List of Case Closed characters

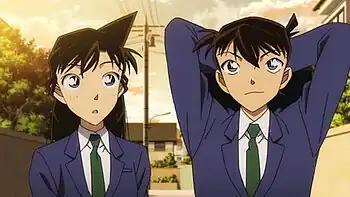
Rachel Moore (left) and Jimmy Kudo (right) as they appear in the anime adaptation

Jimmy Kudo, known as in Japan, is a high school detective who solves difficult cases for the police. During one of his investigations, he is attacked and forced to take an experimental poison by a member of the Black Organization. However, due to a rare side-effect, he shrinks to the form of a young child. In order to keep his true identity a secret, he now goes under the alias and pretends to be a real child to throw off suspicion while he secretly solves many cases and looks for clues about the organization. He loves his childhood friend Ran Mori, but cannot confess his feelings or reveal his true identity in order to protect her.